Leningrad Zoo

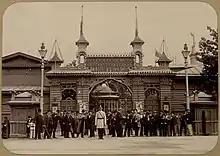
The new entrance to the zoo, built by the architect N. D Strukov after 1910

The first owners of Saint Petersburg zoo were Sofia and Julius Gebhardt. The zoological gardens fell into decline and closed in 1909. In 1910, S. H. Novinkov became the new owner of the zoo.